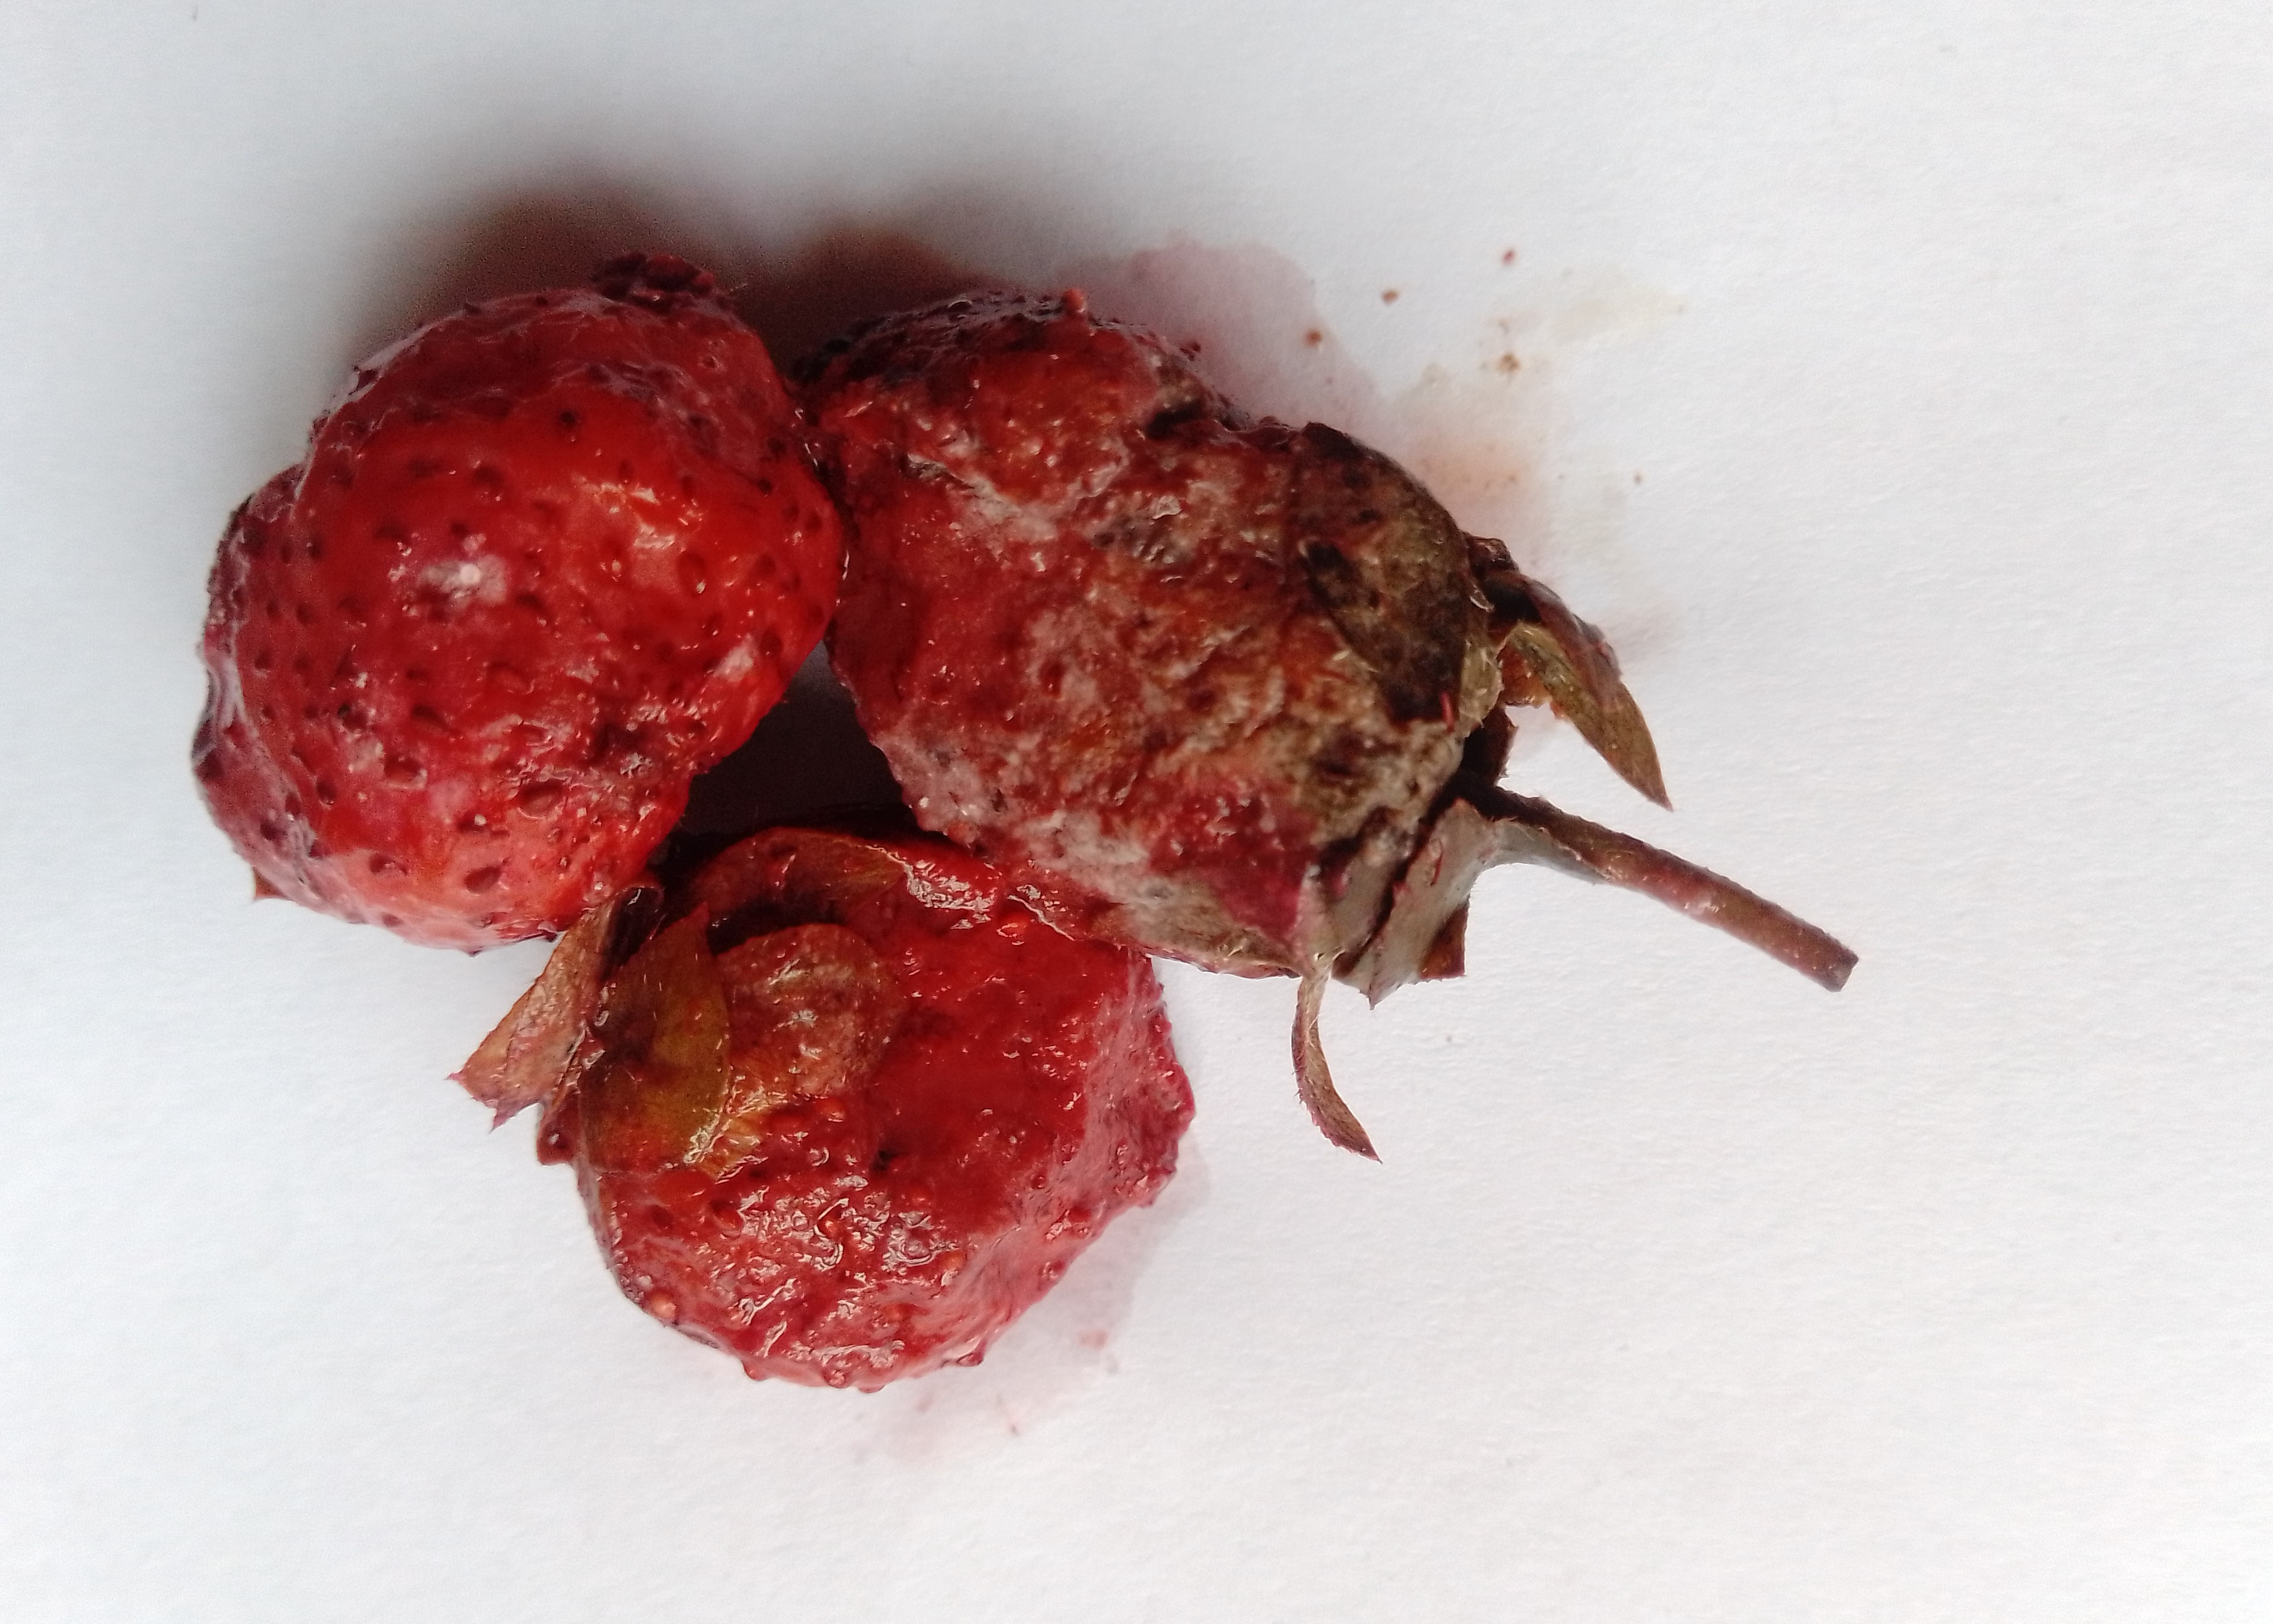
Fruit: strawberry
Condition: rotten